Centreville Amusement Park

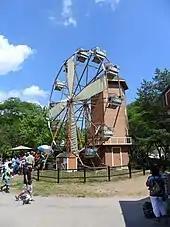
ferris wheel

In 2020, Centreville and Far Enough Farm were closed for the entire 2020 season due to the global COVID-19 (coronavirus) pandemic. Both Centreville and Far Enough Farm opened 7 days a week for the 2021 season from July 9, until September 6, 2021. This was two months later than originally planned because of earlier COVID-19 pandemic restrictions. During that operating season, Centreville installed fencing and gates around the amusement park area and charged grounds admission fees. This also applied to the adjacent Far Enough Farm as well. Individual ride tickets were not made available for that operating season and only all-day ride passes were offered for anyone going on the amusement rides. All ticket sales moved online as well and needed to be purchased in advance. The park also implemented COVID-19 screening on all visitors and reduced capacity limits.